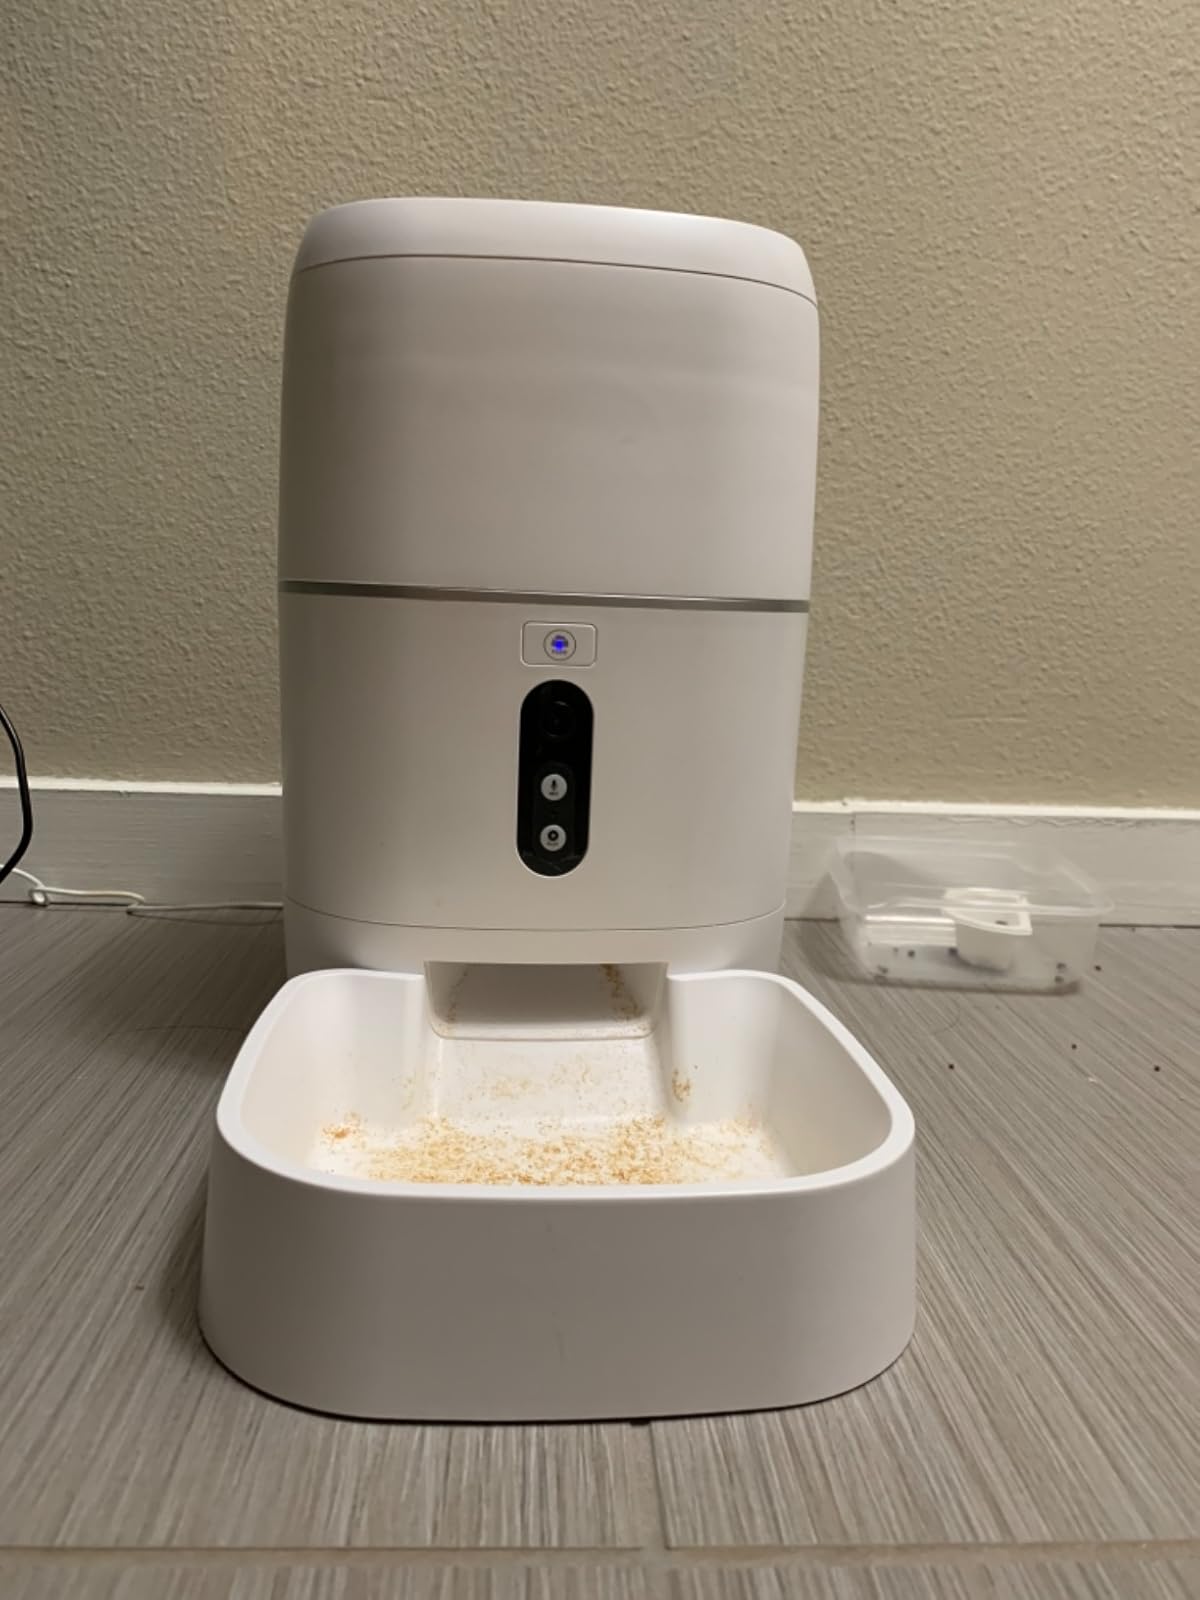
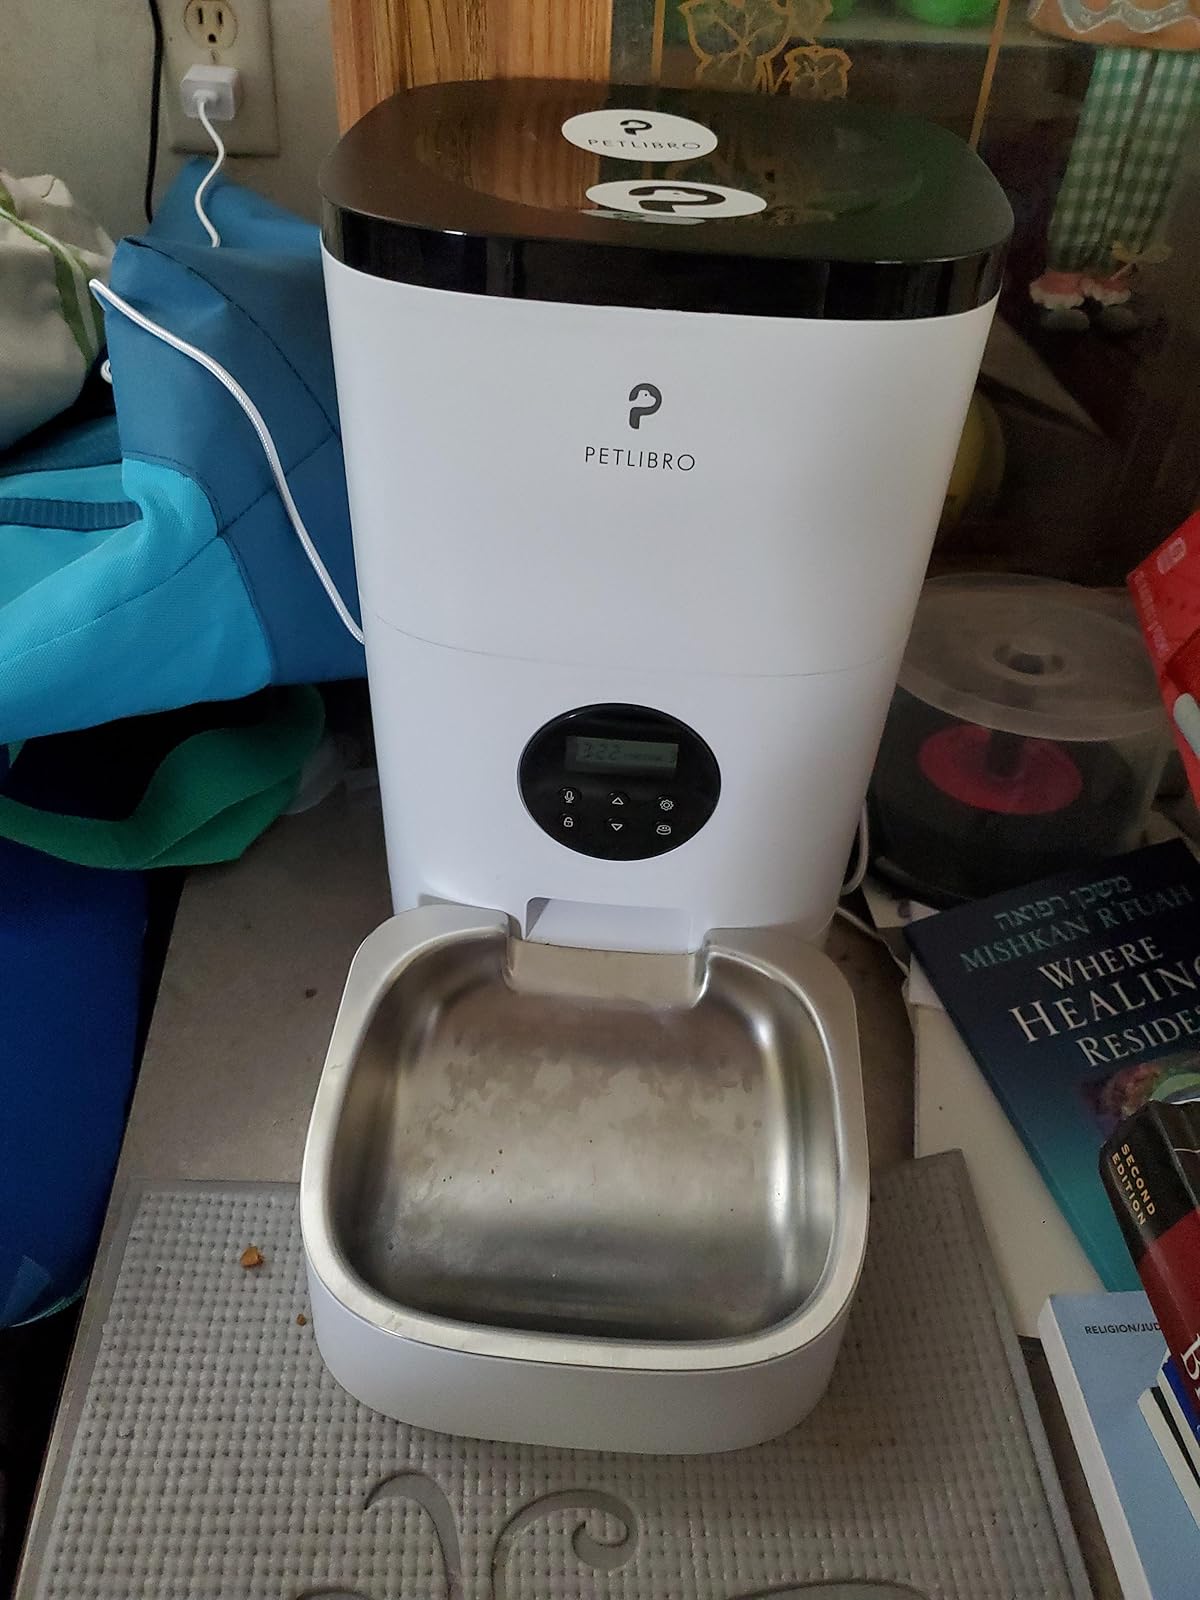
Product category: items_feeder
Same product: no